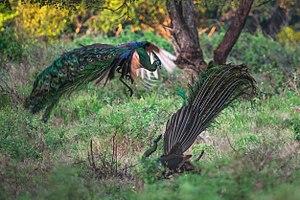
Le Paon spicifère est une espèce d'oiseau galliforme de la famille des phasianidés. Il est originaire d'Asie du Sud-Est. Ce paon vert a divergé du paon bleu il y a 70 000 ans. Il tire son nom normalisé de sa huppe en épis tandis que son nom scientifique signifie « paon muet ». En français il est aussi appelé Paon muet ou Paon vert.